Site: brandenburg
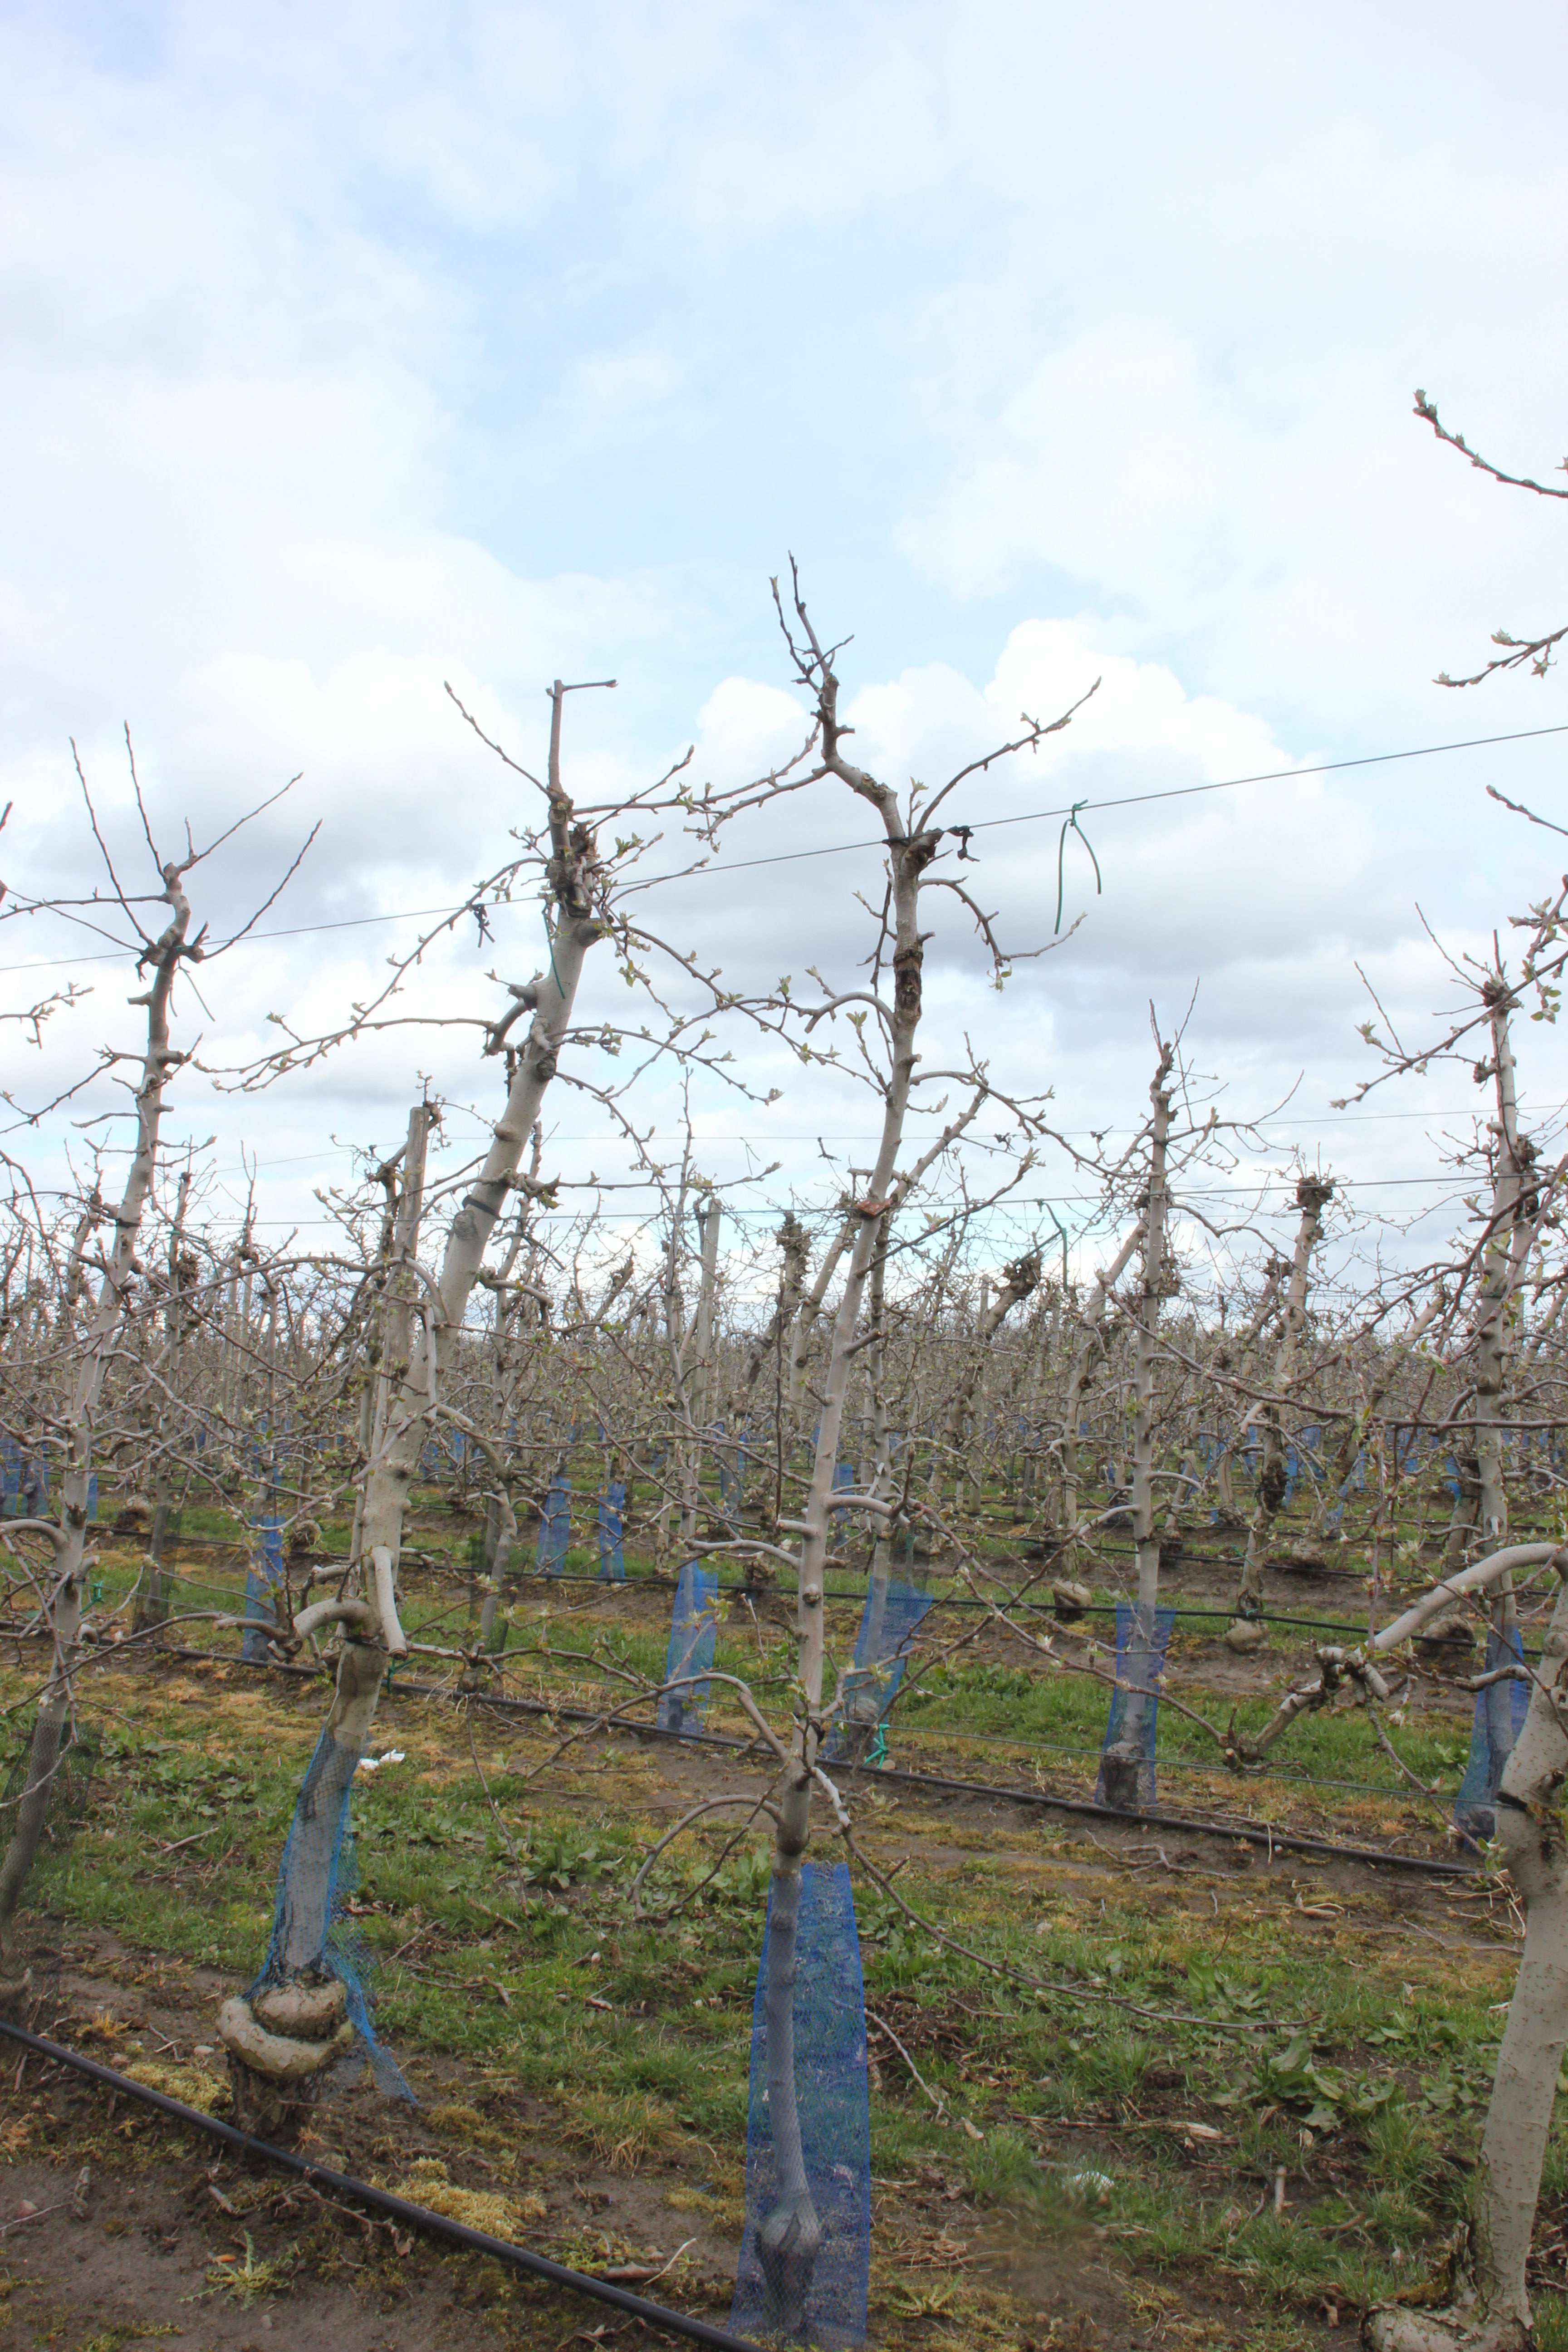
Growth stage (BBCH 55): Inflorescence emergence